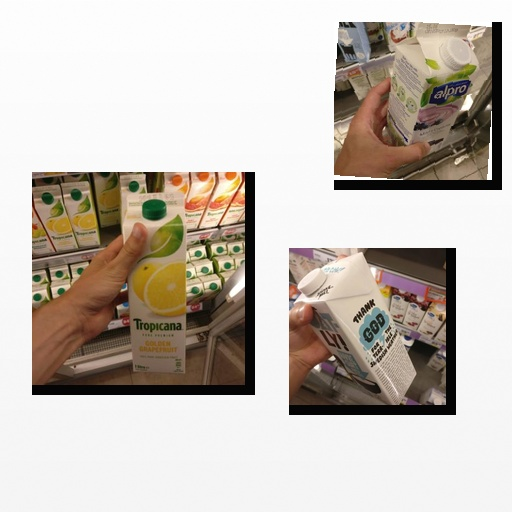
Food items: blueberry_soyghurt, oat_yogurt, golden_grapefruit_juice